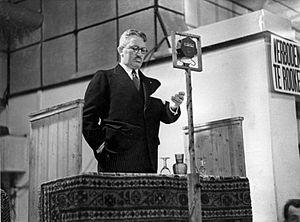
Abraham Asscher était un Néerlandais, diamantaire et homme politique, qui, au cours de la Seconde Guerre mondiale, a été l'un des deux présidents du Conseil Juif.